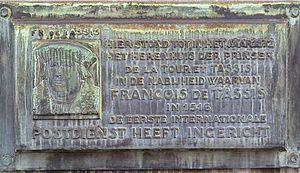
Plaque commémorative des Tour et Tassis à Bruxelles.